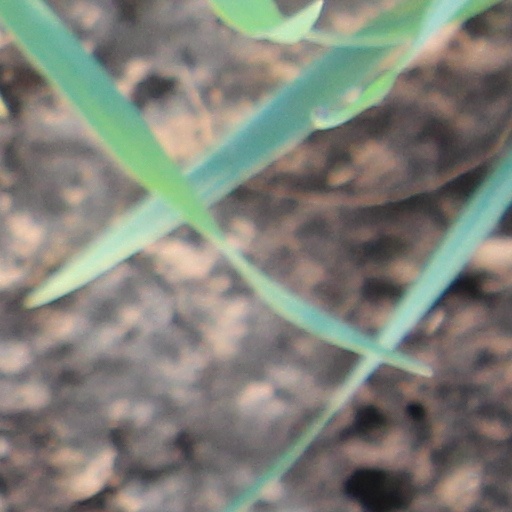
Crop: wheat